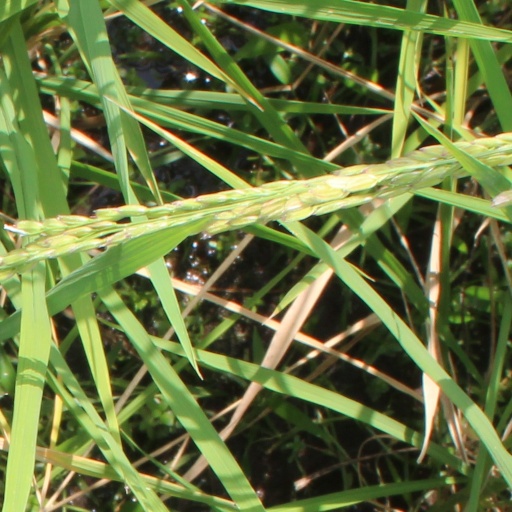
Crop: rice